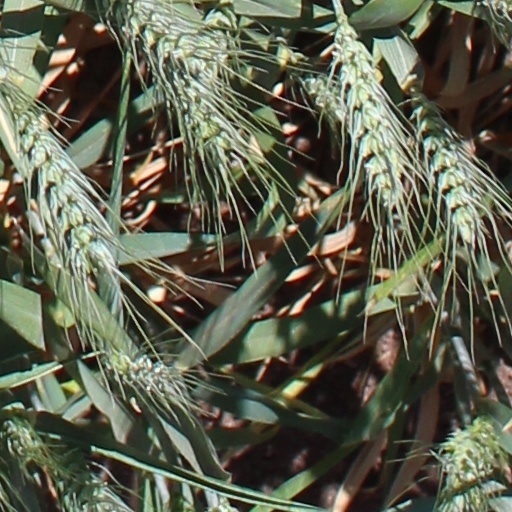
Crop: wheat